TBWA Worldwide

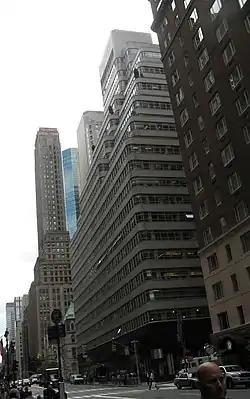
Madison Avenue, TBWA Worldwide

TBWA Worldwide is an international advertising agency whose main headquarters are in Midtown Manhattan, New York City, United States.